Carrington-Brown

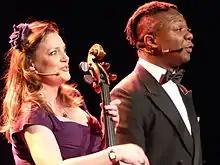
Carrington-Brown in Schwerter, 2015

Carrington-Brown are a British music and comedy duo formed in 2007 by cellist and singer Rebecca Carrington and singer-actor Colin Brown. They perform in a wide variety of musical styles spanning pop, Bollywood, opera and jazz and have been described as "elegant musical stand-up".